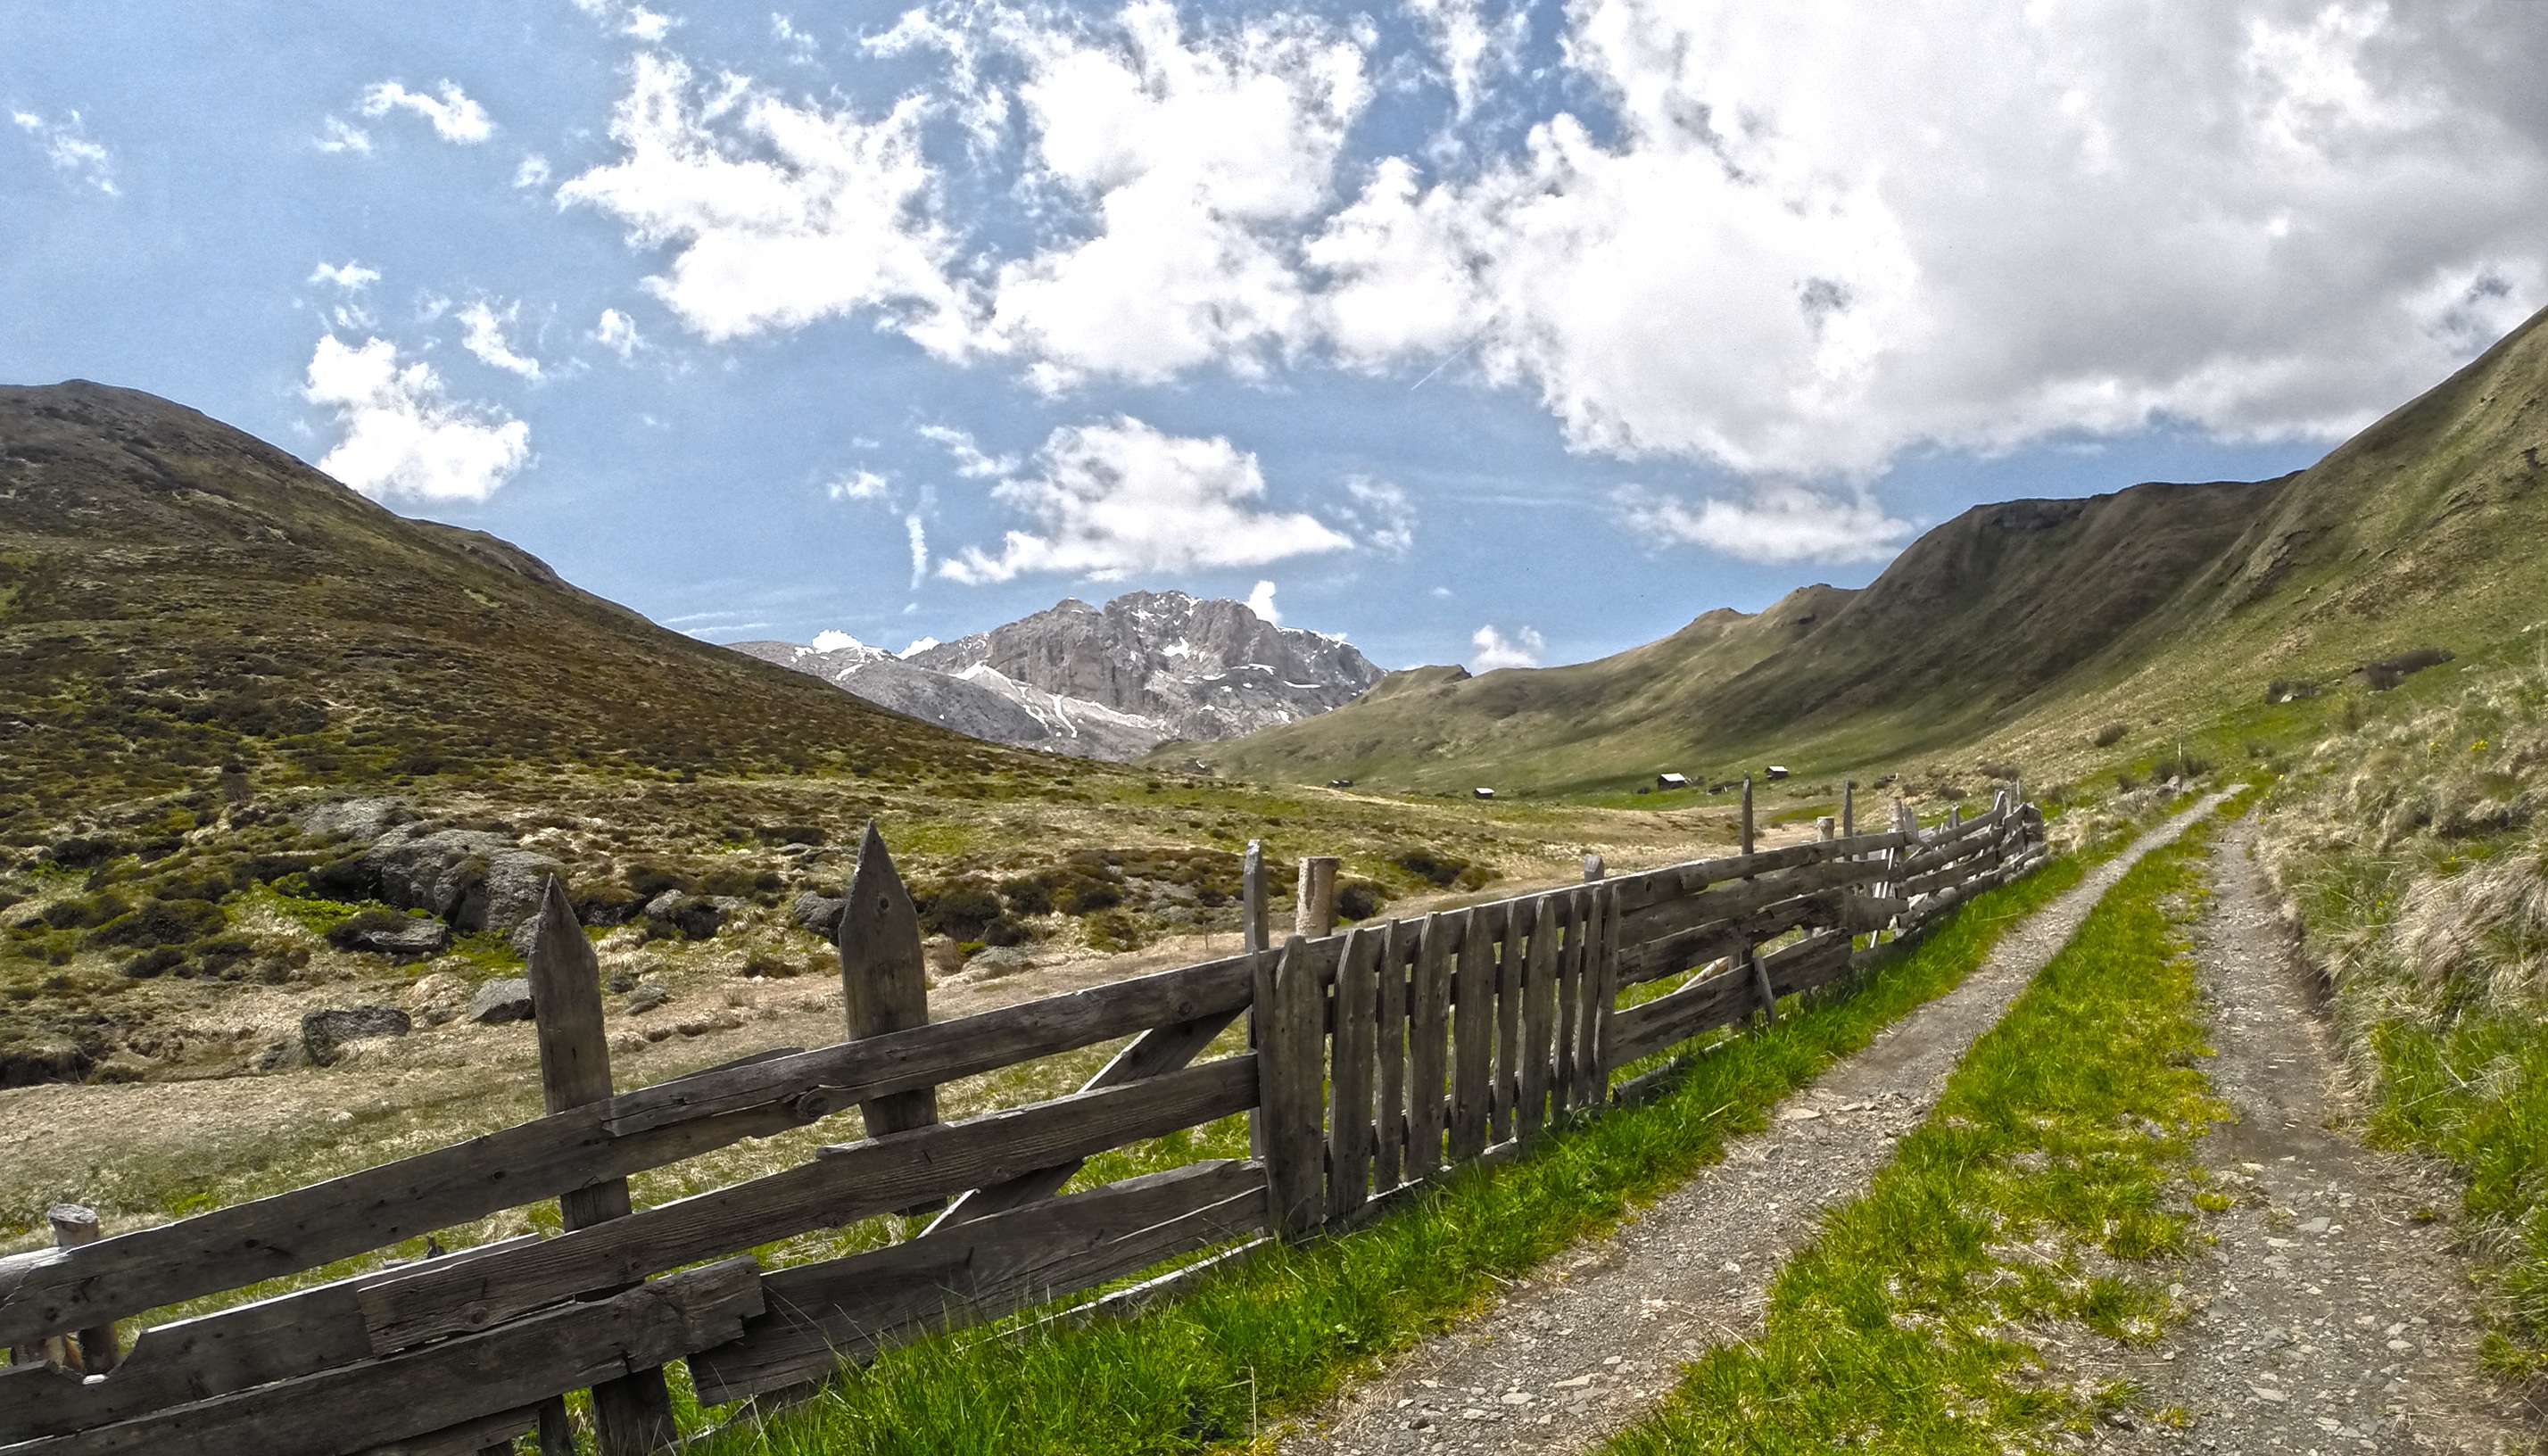
landscape, nature, mountain, fence, sky, track, countryside, hill, valley, mountain range, transport, rural, scenic, scenery, hillside, highland, ridge, clouds, mountains, plateau, way, fell, loch, rural area, mountain pass, mountainous landforms, pathyway